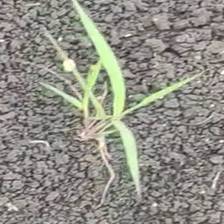
Weed species: Digitaria_SP_(Digitaria Sanguinalis )